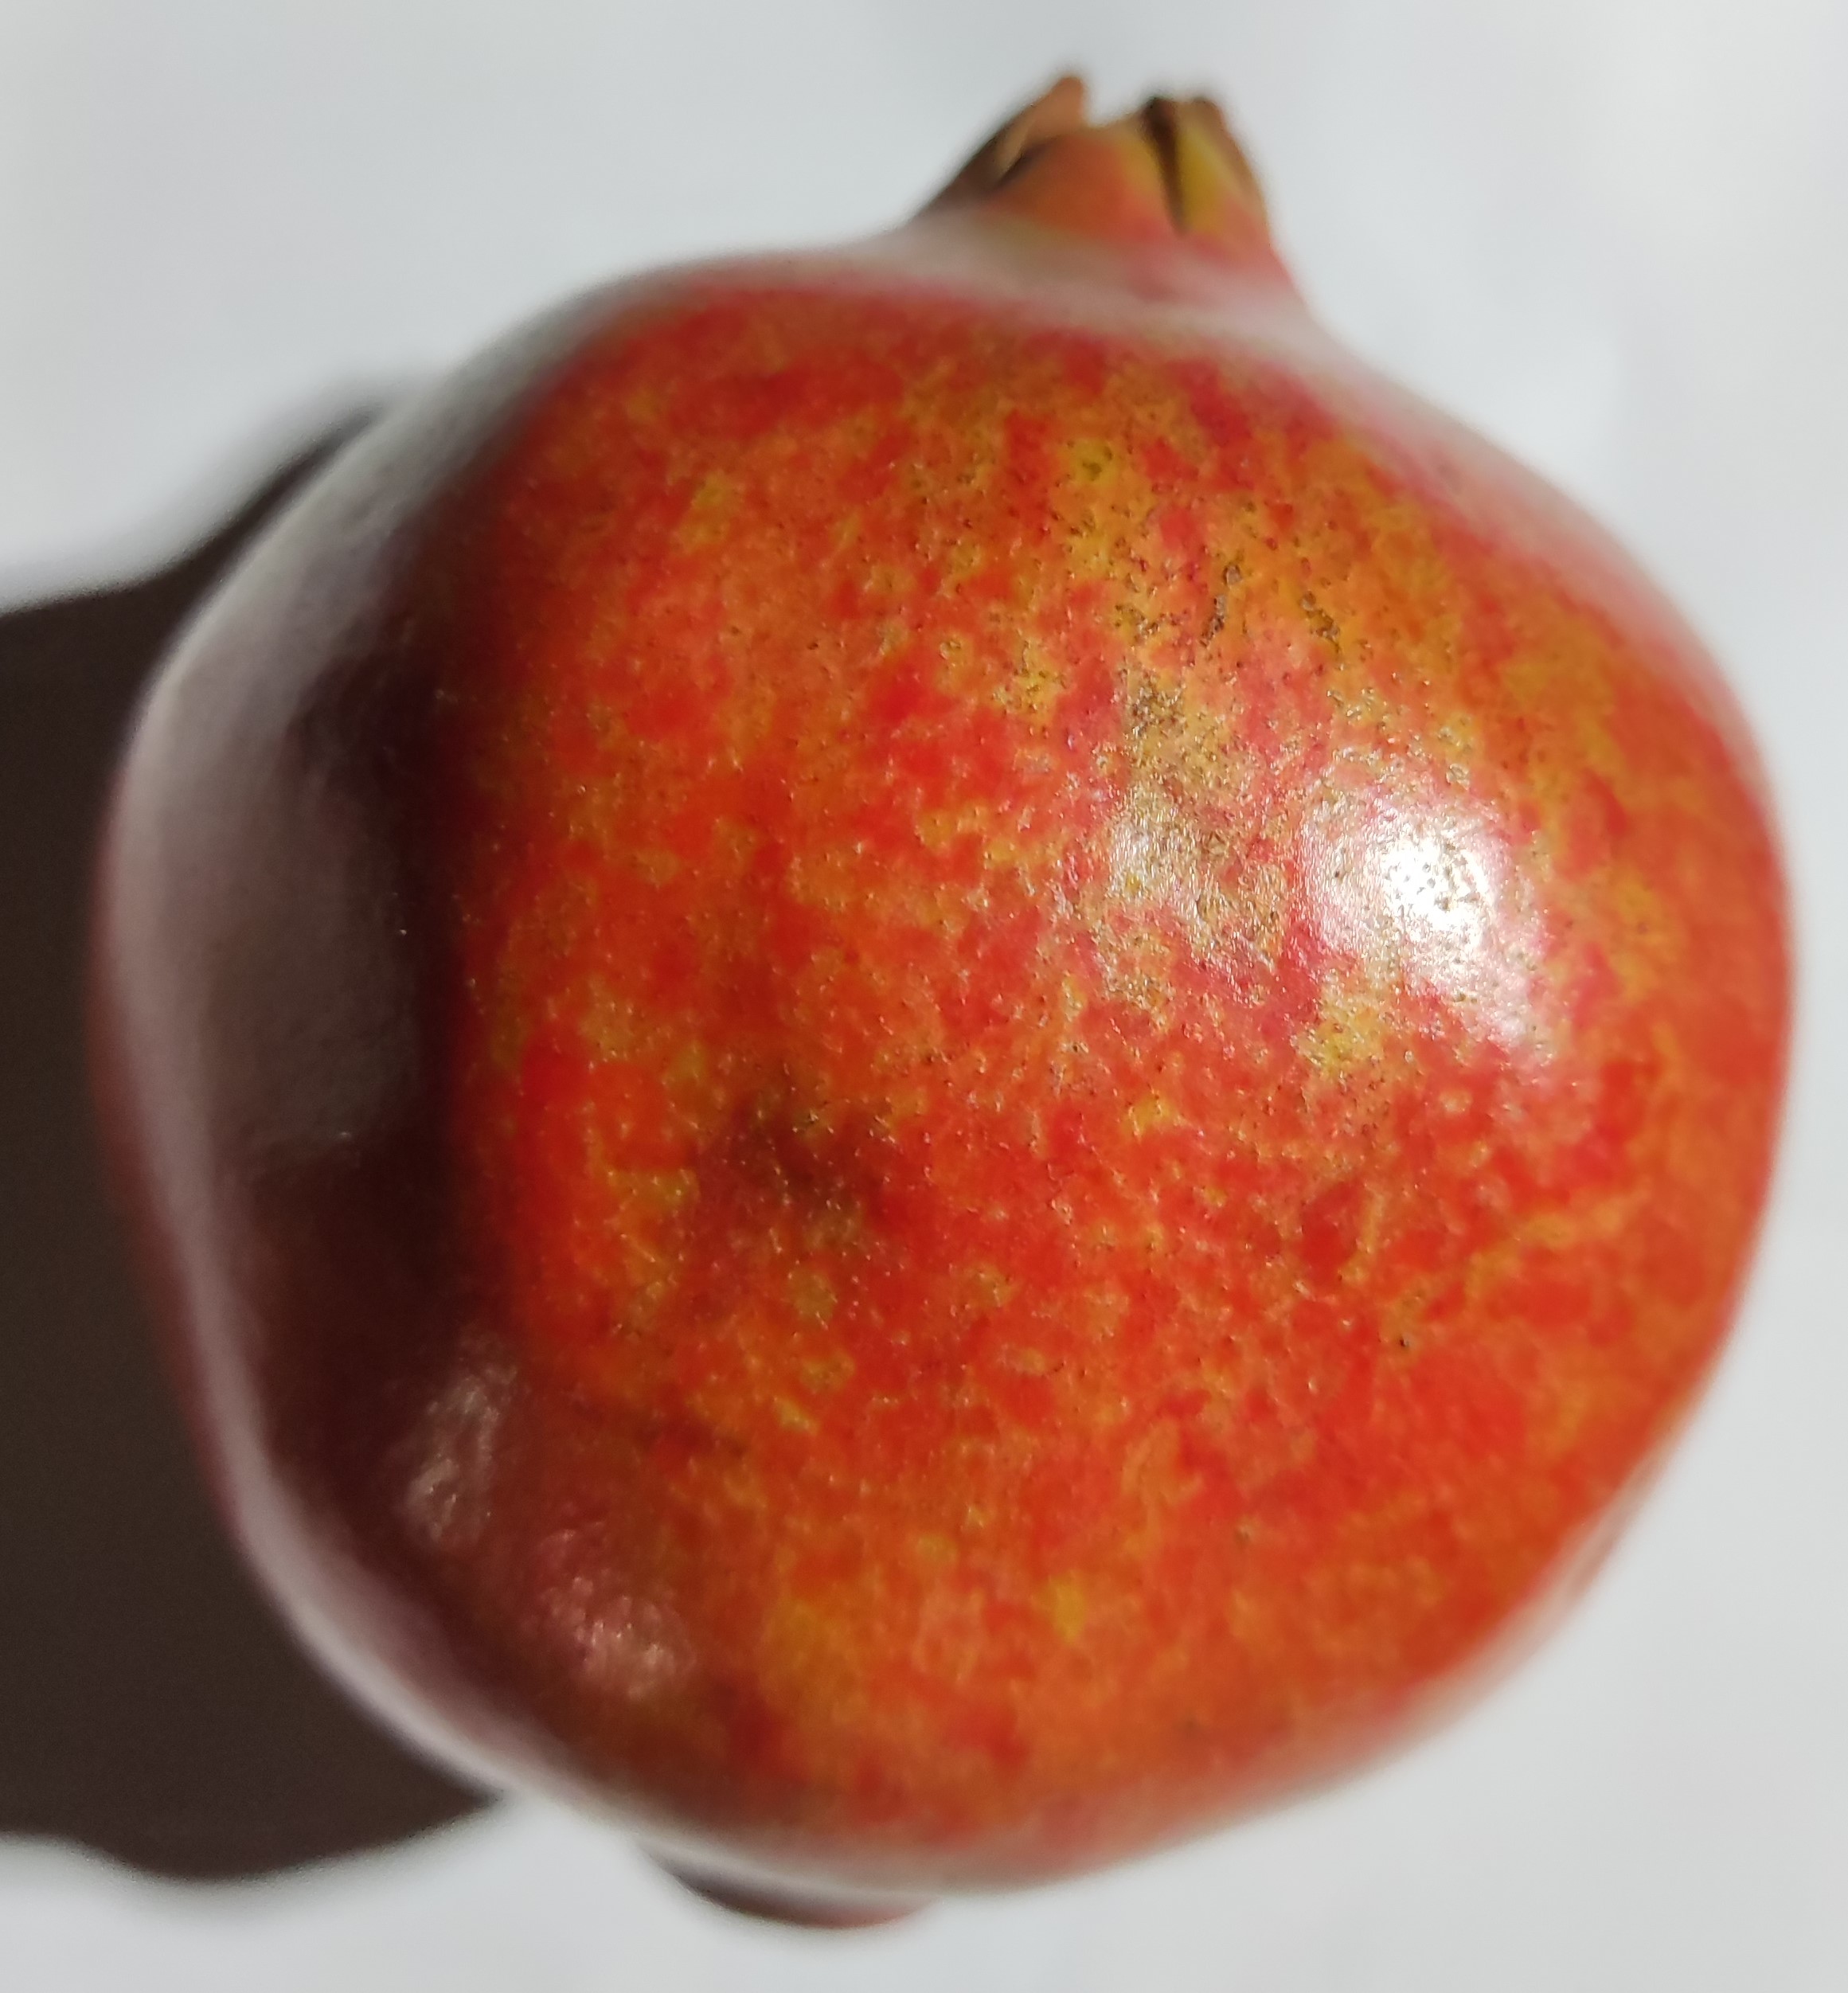
Fruit: pomegranate
Condition: fresh